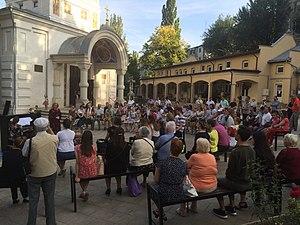
Les premiers concerts de musique classique vivante (moldave) dans un nombre de villages de la République de Moldavie, offerts par des musiciens du monde entier. Română: Primele concerte de muzică clasică vie (basarabeană), într-un șir de sate din Republica Moldova, oferite de muzicieni din lumea întreagă.
Ecaterina Baranov, née le 24 février 1982 à Chișinău, est une pianiste moldave.